Tungsten diselenide

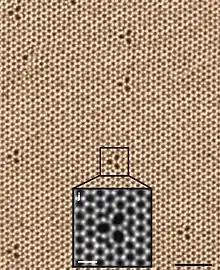
Atomic image of a WSe monolayer showing hexagonal symmetry and three-fold defects. Scale bar: 2 nm (0.5 nm in the inset).

The potential applications of transition metal dichalcogenides in solar cells and photonics are often discussed. Bulk has an optical band gap of ~1.35 eV with a temperature dependence of −4.6 eV/K. photoelectrodes are stable in both acidic and basic conditions, making them potentially useful in electrochemical solar cells.